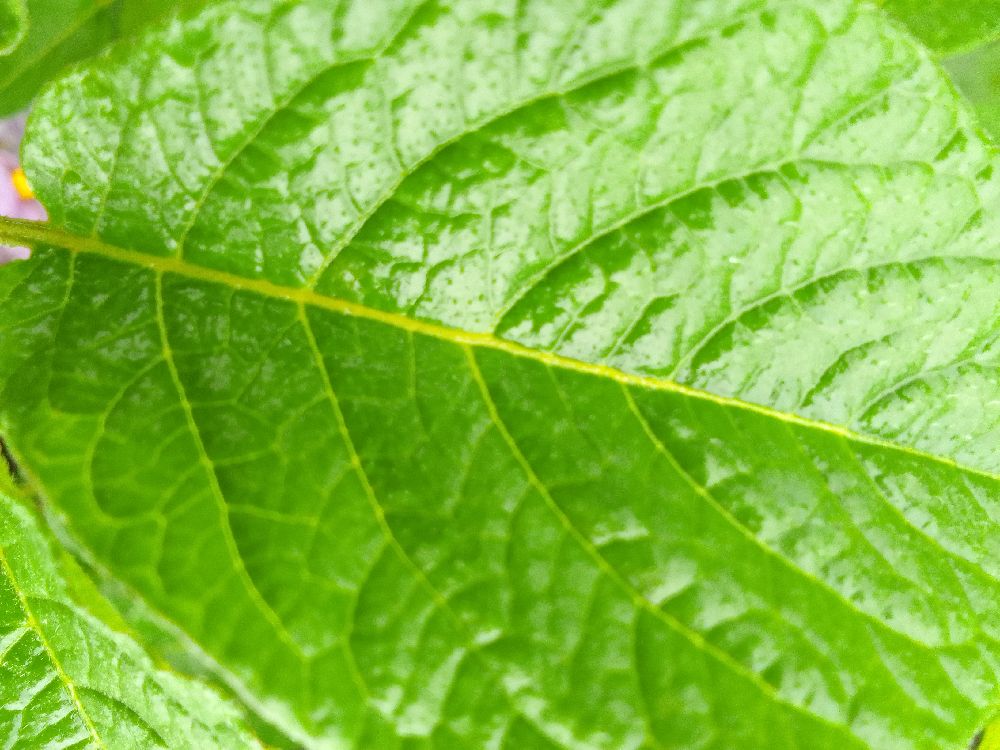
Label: Healthy